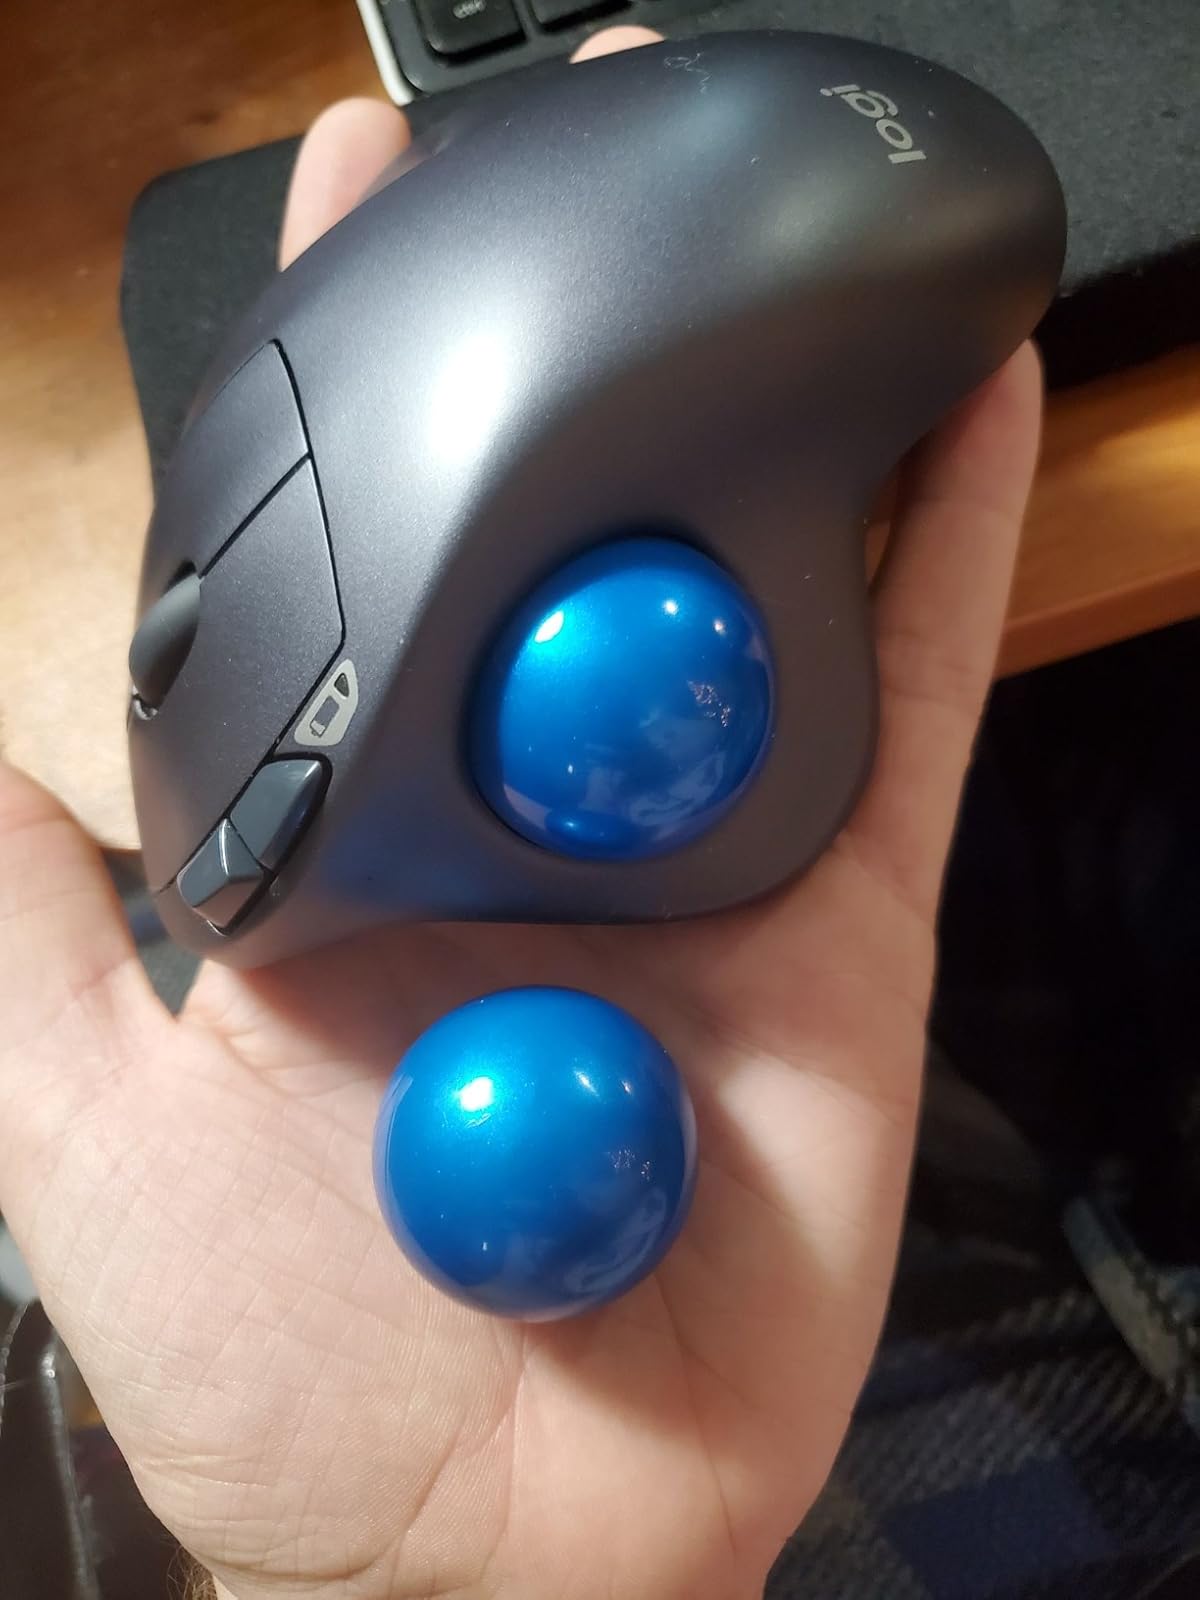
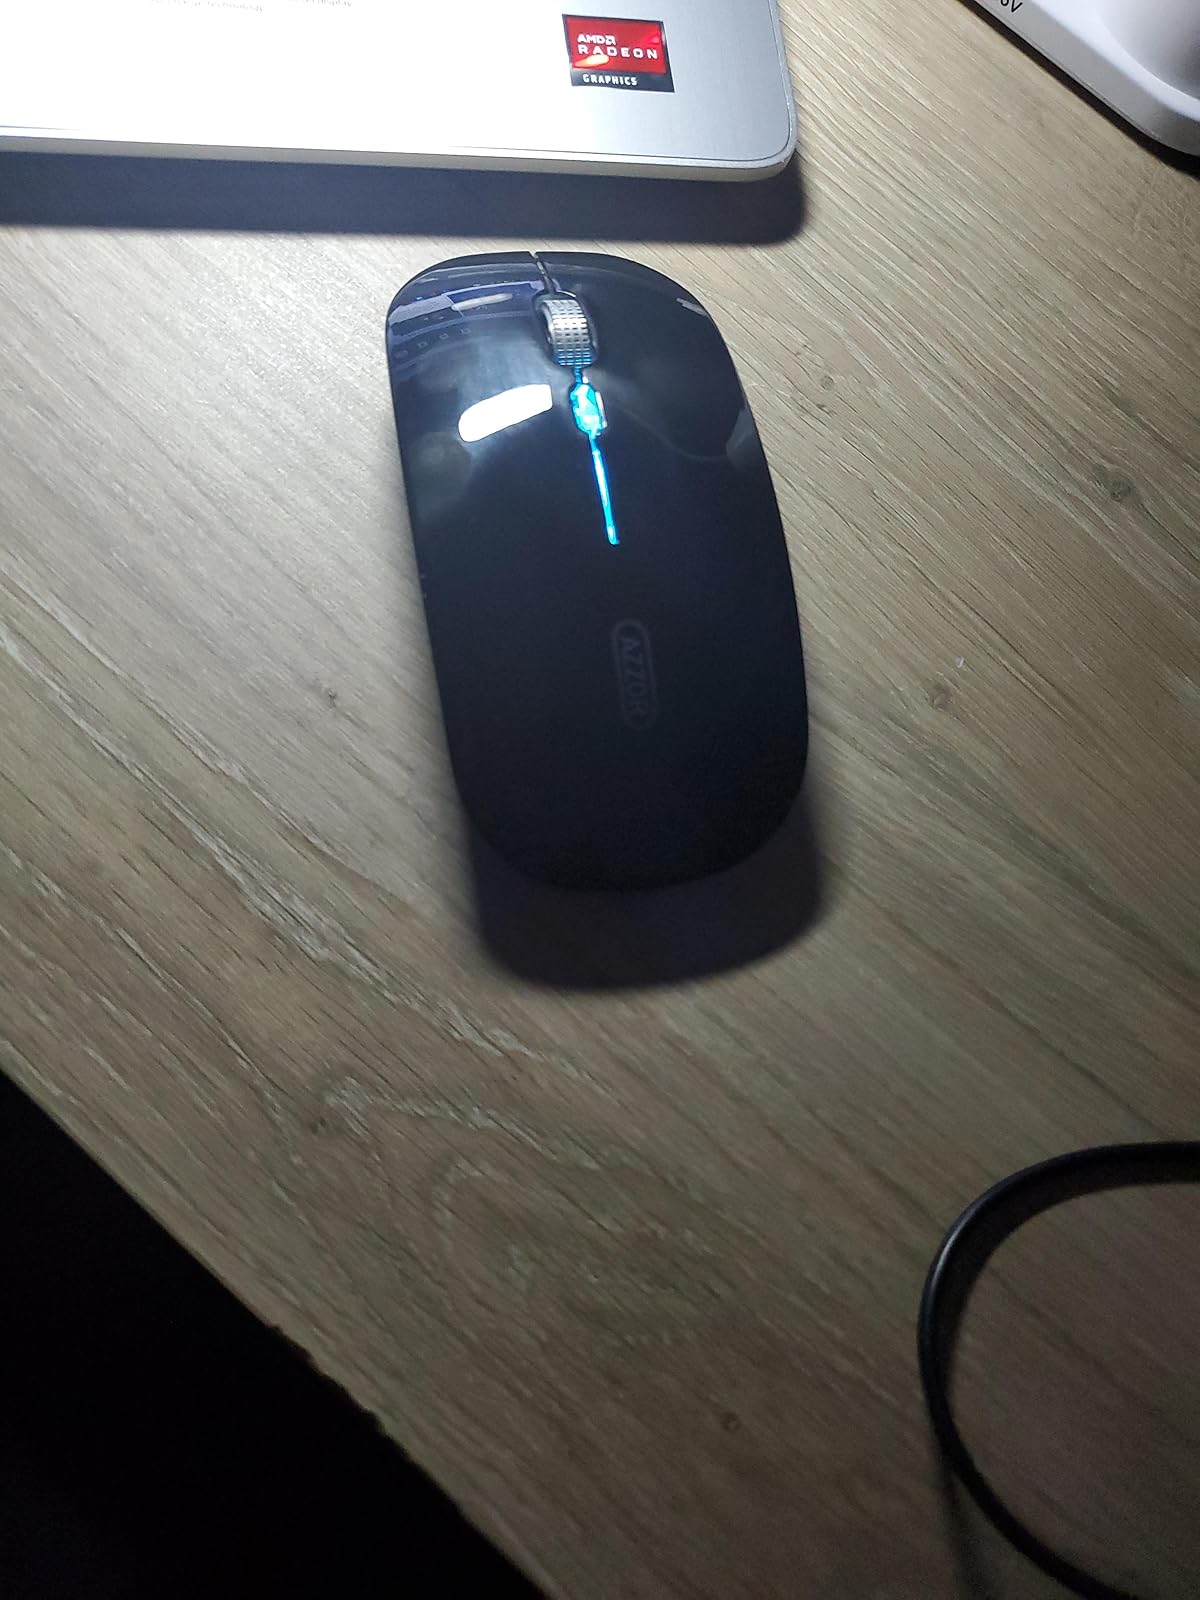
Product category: mouse
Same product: no